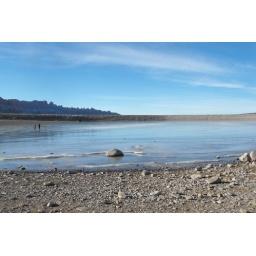
Ken's lake, in the winter with skaters moab red rock in back ground